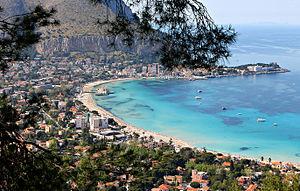
Mondello est une frazione de la ville de Palerme dans la région autonome de Sicile dans le Sud de l'Italie. Sa plage est située entre deux falaises, appelées le Mont Gallo et le Mont Pellegrino. La ville était à l'origine un petit village de pêcheurs situé sur des terrains marécageux, mais à la fin du XIXᵉ siècle elle grandit, devenant une destination touristique de prédilection. Les nombreuses villas de style Liberty situées sur la promenade du bord de mer sont un des joyaux de Art nouveau en Europe.